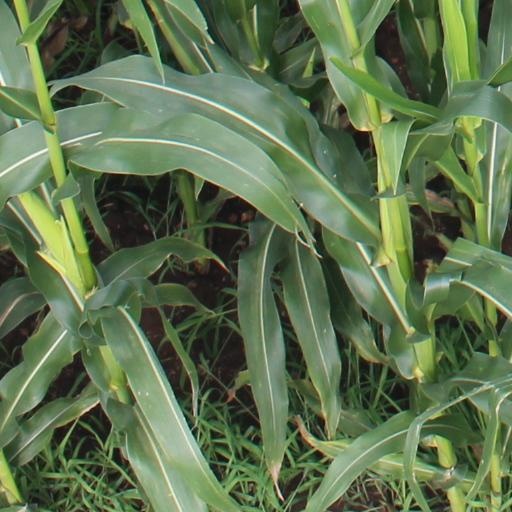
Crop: maize; corn